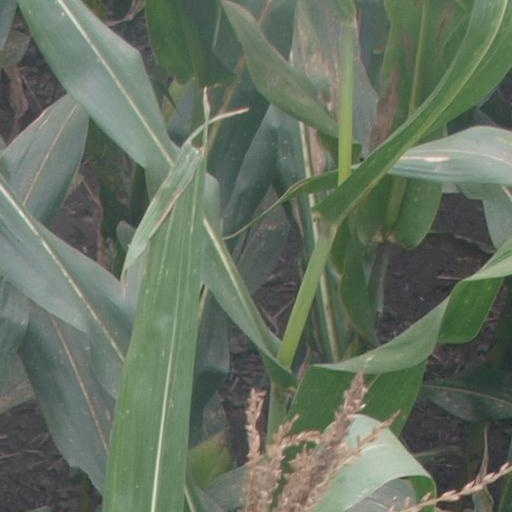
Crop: maize; corn